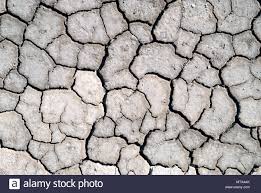
Soil type: Clay soil